Russian ship Chesma (1849)

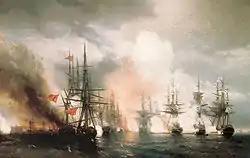
Russian ships at the Battle of Sinop, by Ivan Aivazovsky

"Chesma" was built by the I. S. Dimitriev shipyard in Nikolaev; she was laid down on 26 July 1842. Work proceeded very slowly, and she was launched on 23 October 1849. The following year, the ship sailed to Sevastopol, and she thereafter operated with the Black Sea Fleet, cruising in the Black Sea through 1853. Following the outbreak of the Crimean War with the Ottoman Empire in October 1853, "Chesma" was used as part of an effort to carry soldiers to Sukhumi to strengthen defenses in the Caucasus; "Chesma" carried a contingent of 935 to the port.